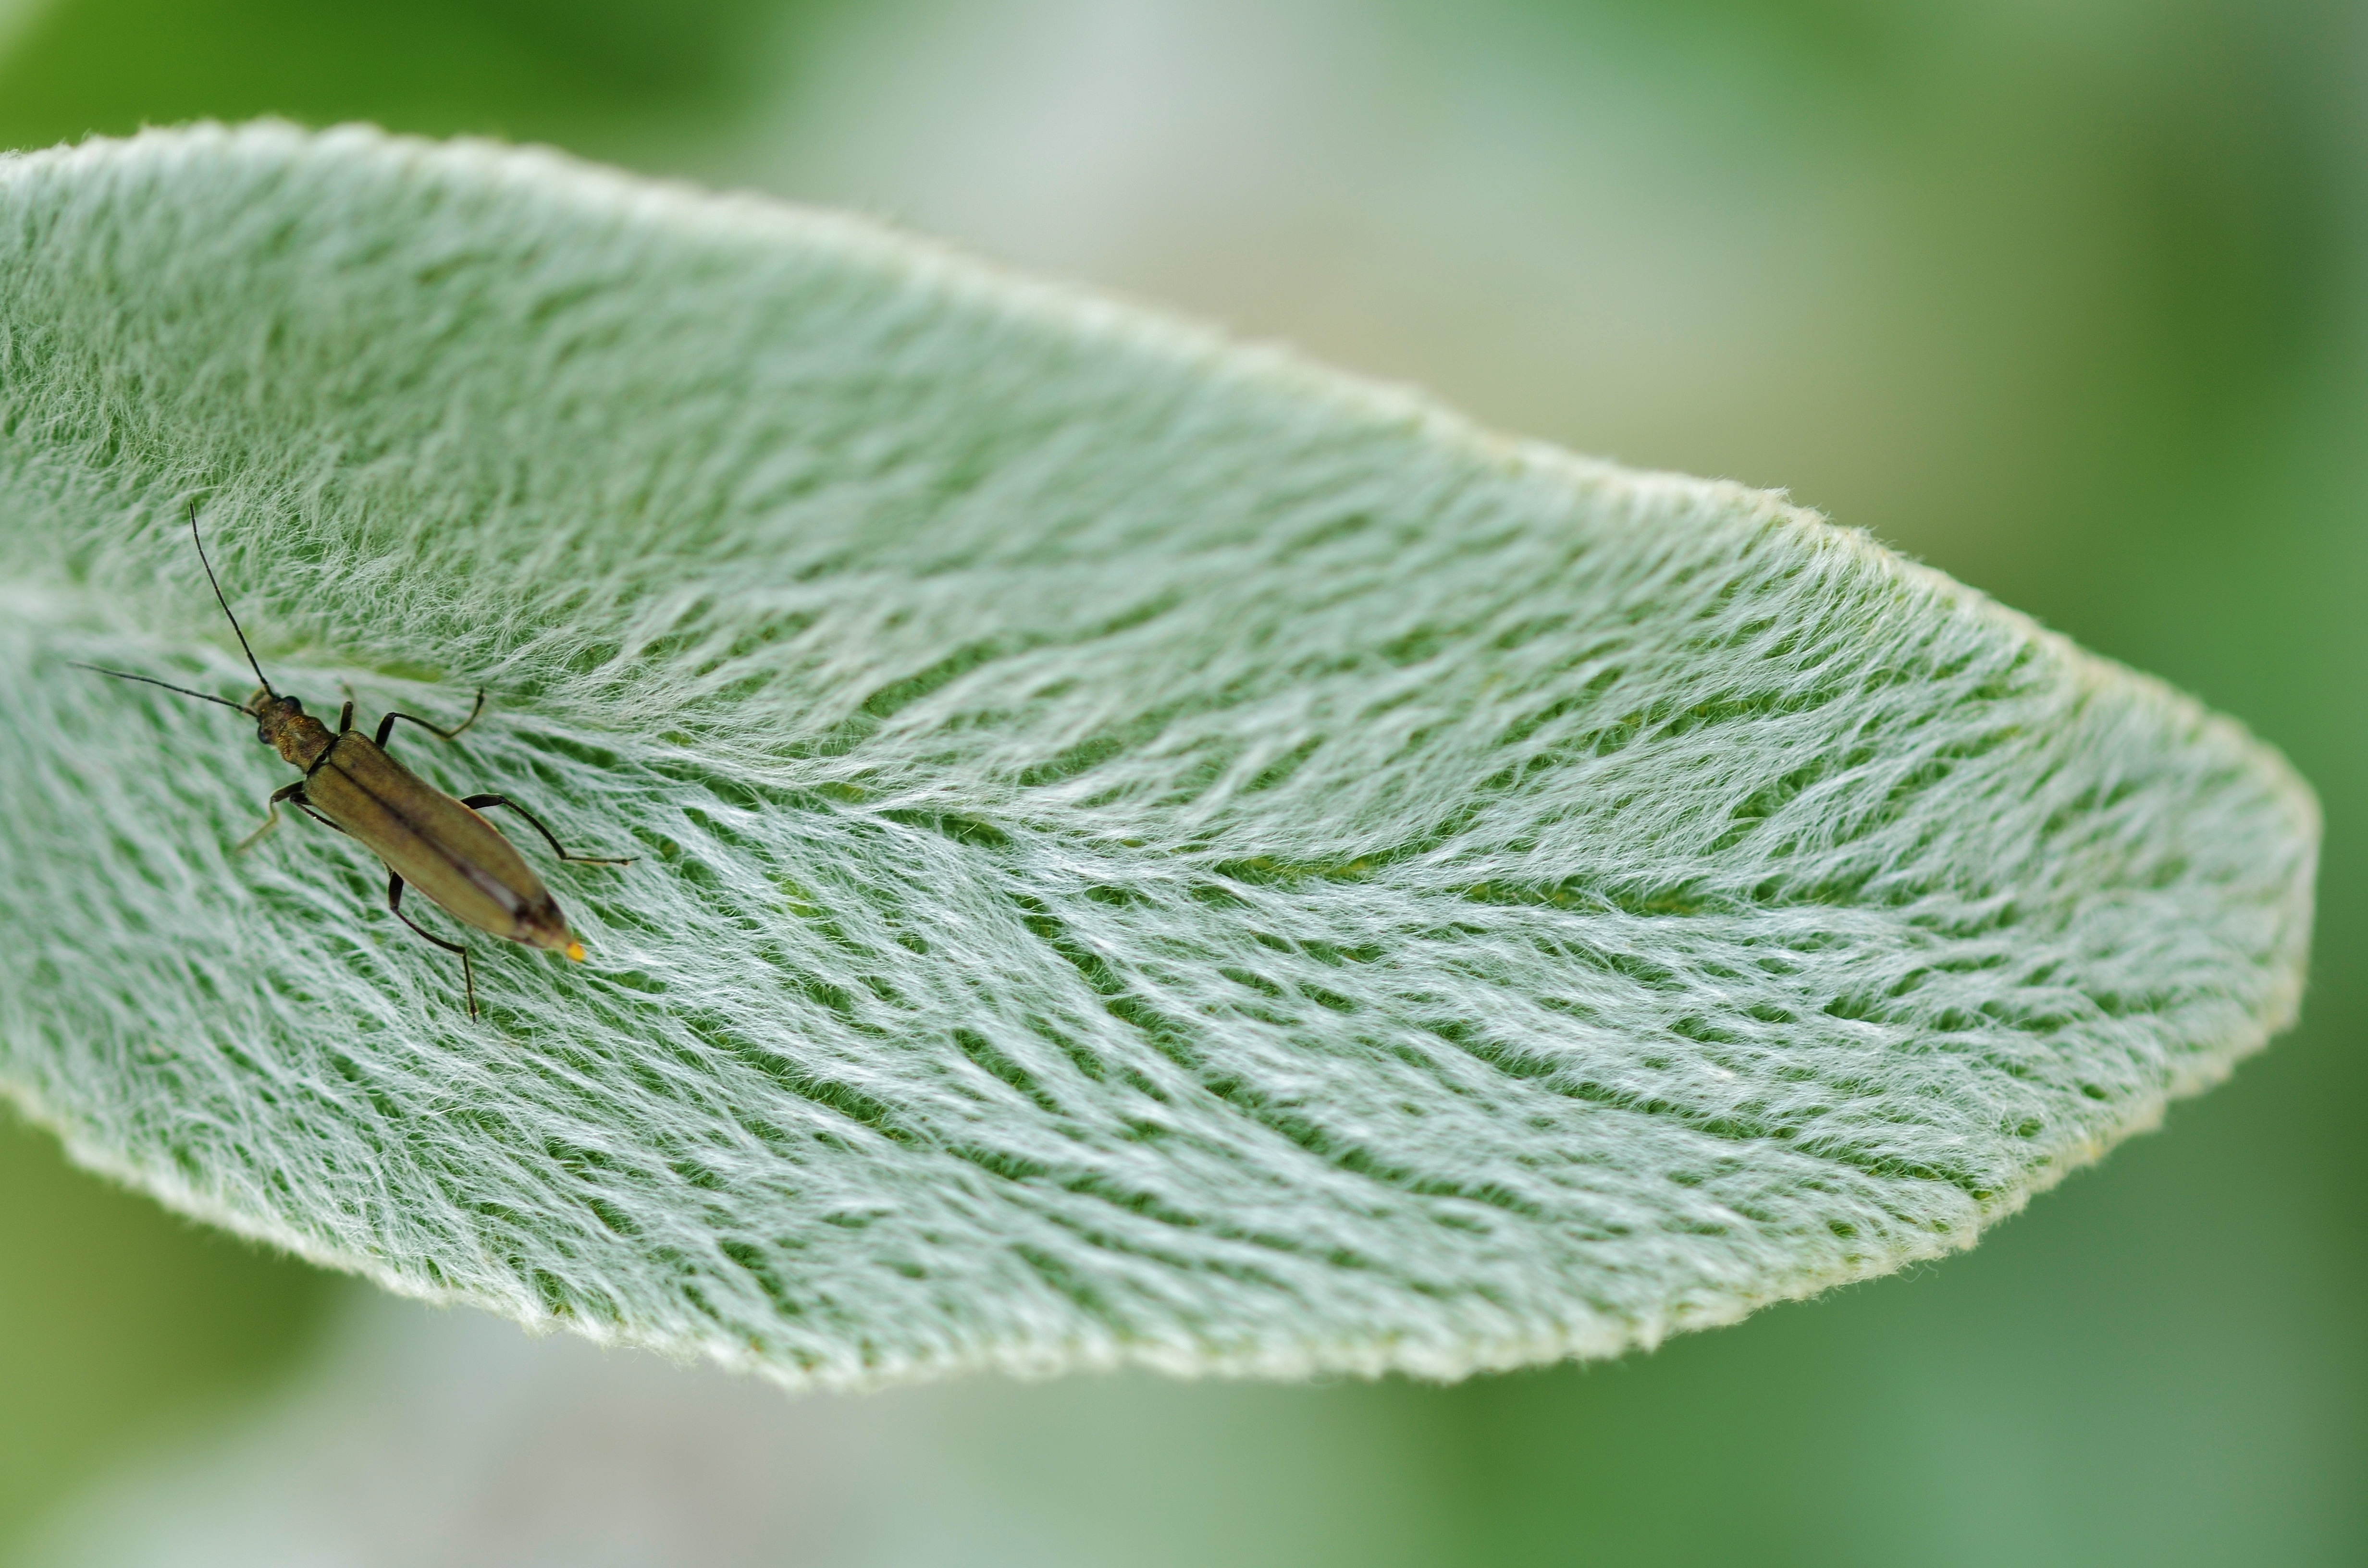
nature, branch, wing, plant, photography, leaf, flower, animal, fly, summer, wildlife, green, insect, macro, bug, botany, flora, fauna, invertebrate, close up, macro photography, plant stem, bombycidae